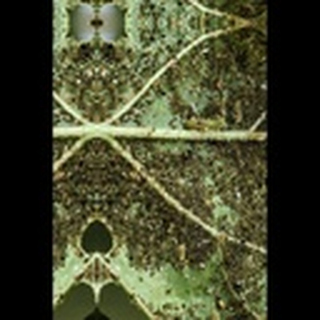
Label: cotton_aphids